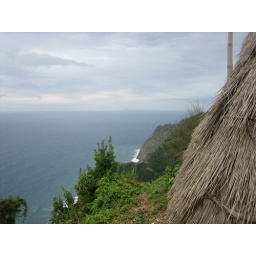
Overlooking the north coast of Madeira. A thatched roof house is in the foreground.